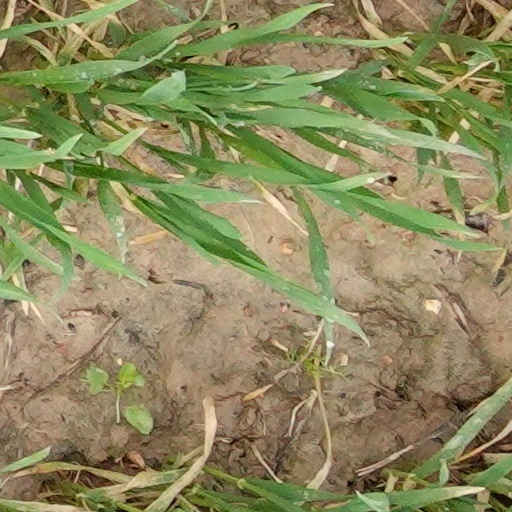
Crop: wheat